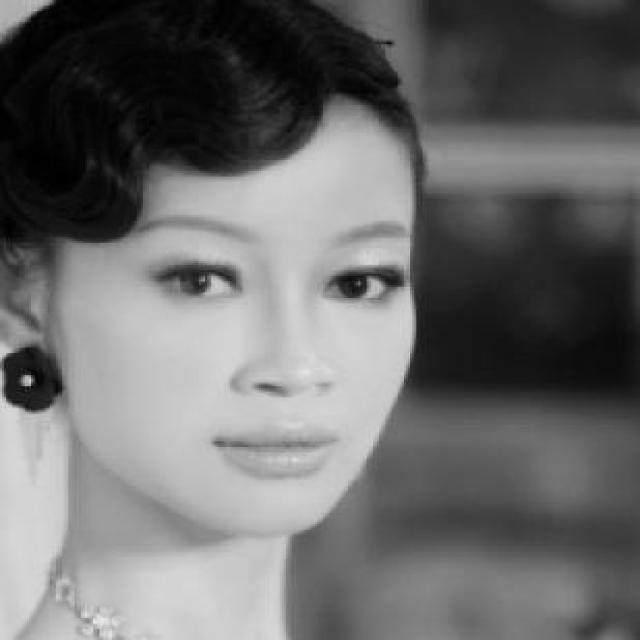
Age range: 21-44